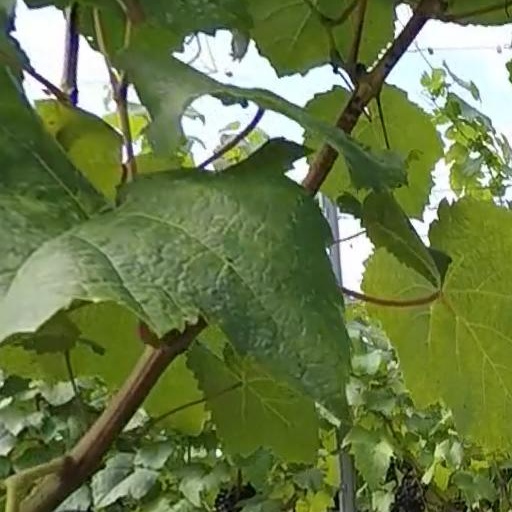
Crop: grape